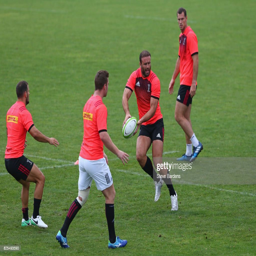
man in action during a training session .